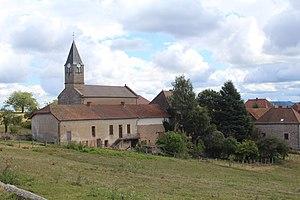
Église de l'Assomption de Sivignon.
Sivignon est une commune française située dans le département de Saône-et-Loire en région Bourgogne-Franche-Comté.